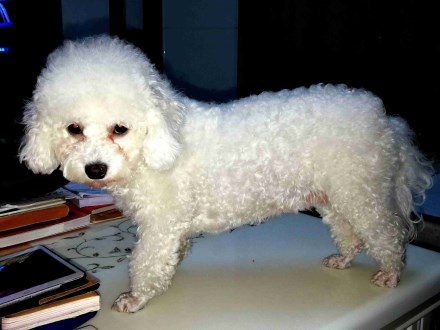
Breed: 3083-n000117-Bichon_Frise